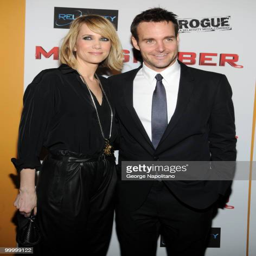
actor and comedian attend the premiere